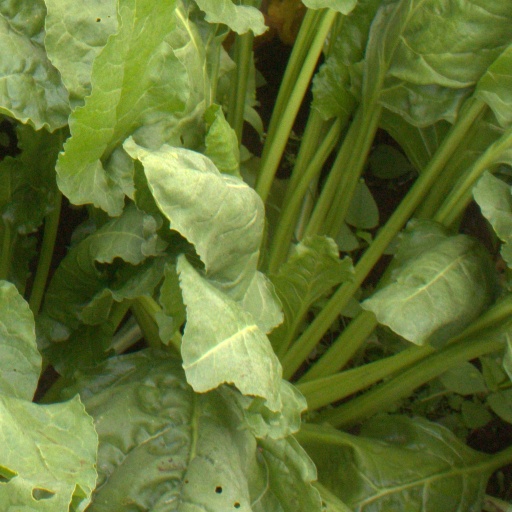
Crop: sugar beet